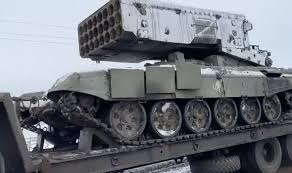
Label: Self Propelled Artillery